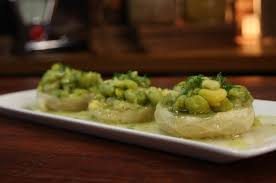
Yemek: enginar